Cultural references to donkeys

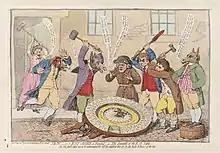
Satirical use of braying in a political cartoon.

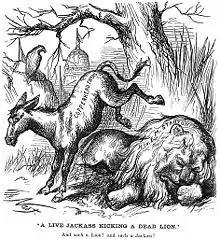
The Thomas Nast political cartoon that introduced the donkey as the mascot of the Democratic Party.

In keeping with their widespread cultural references, donkeys feature in political systems, symbols and terminology in many areas of the world. A "donkey vote" is a vote that simply writes down preferences in the order of the candidates (1 at the top, then 2, and so on), and is most often seen in countries with ranked voting systems and compulsory voting, such as Australia. The donkey is a common symbol of the Democratic Party of the United States, originating in the 1830s and became popularised from a cartoon by Thomas Nast of "Harper's Weekly" in 1870.